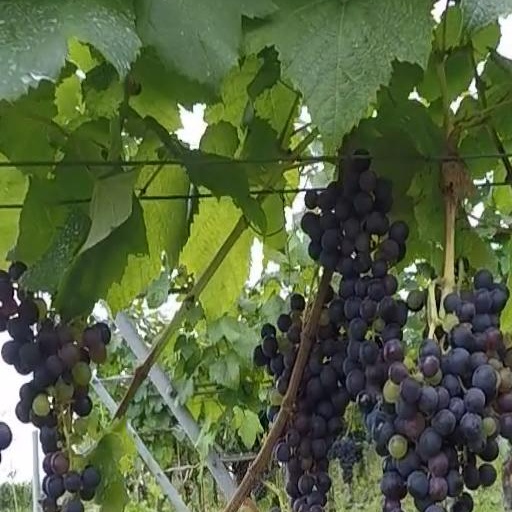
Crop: grape